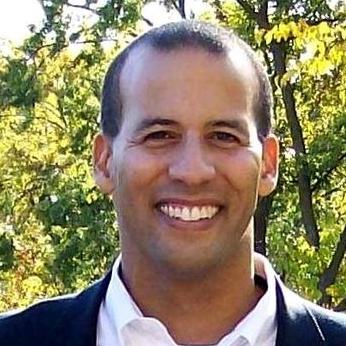
Age: 36